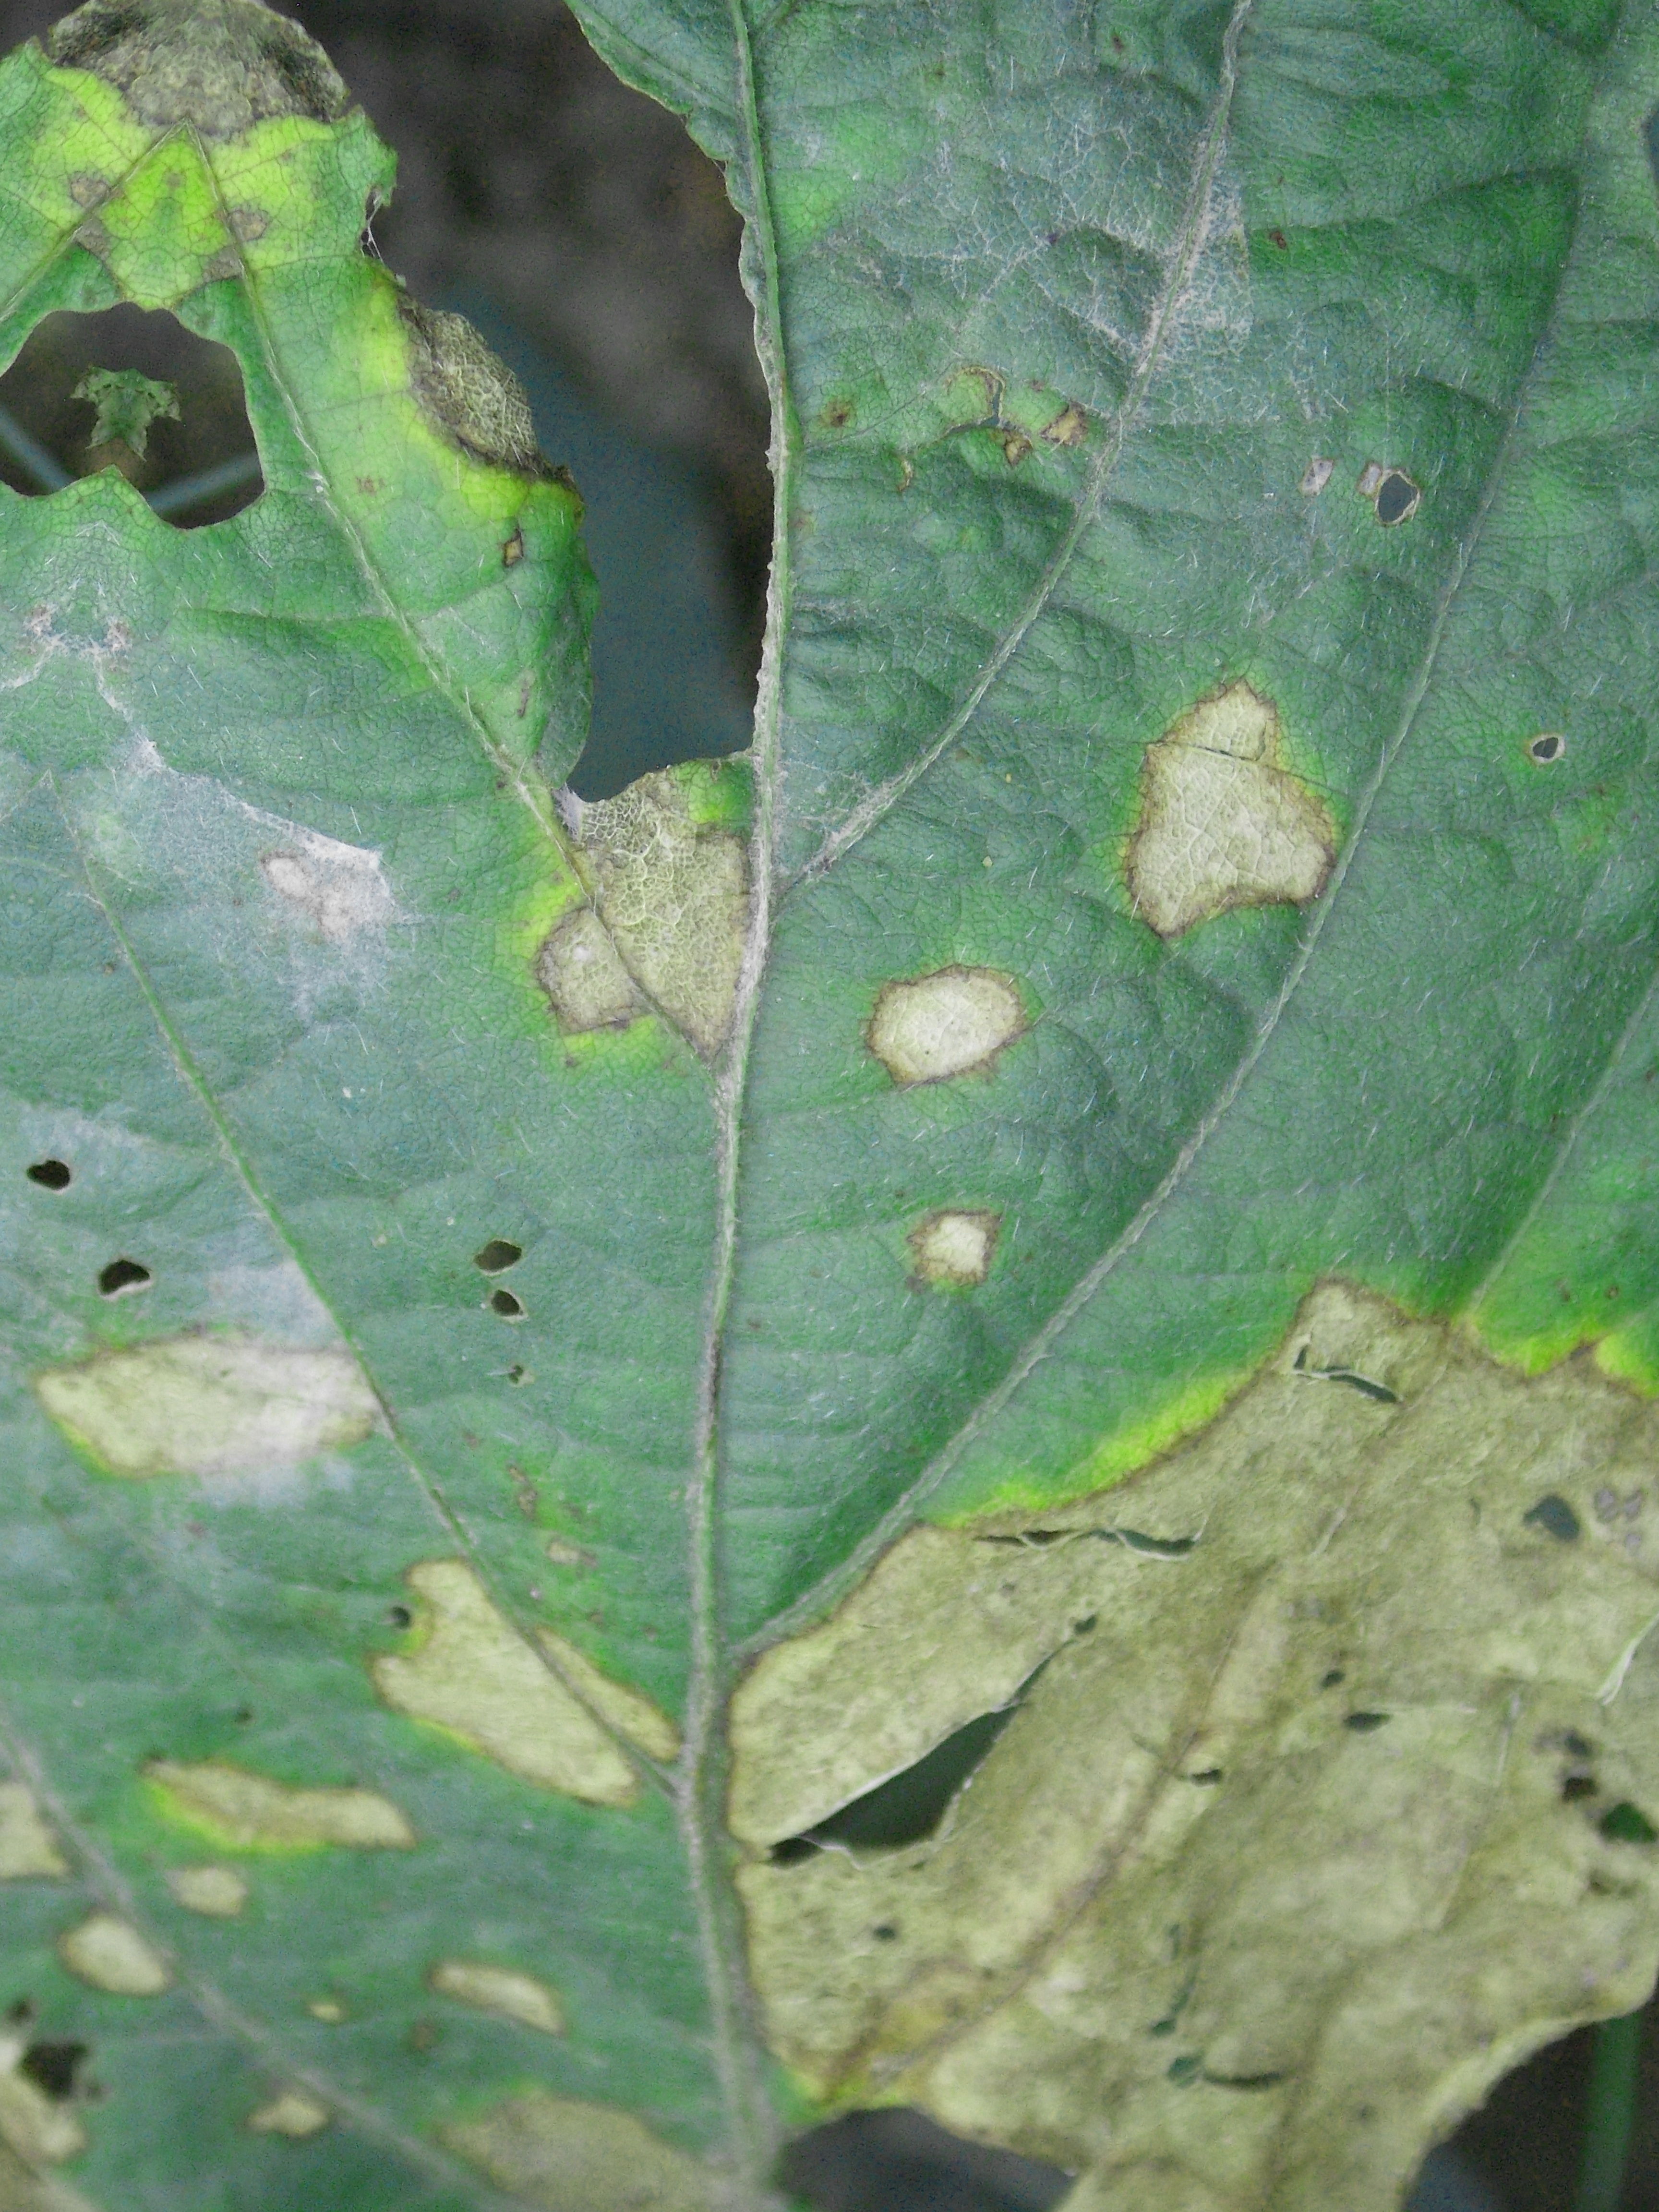
Label: Disease